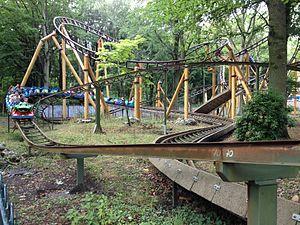
Historium ouvert au public en mars
Duinrell est un parc d'attractions et un parc aquatique, situé à Wassenaar, aux Pays-Bas.